Public libraries in North America

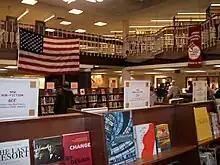
The public library in Summit, New Jersey

The first free public library supported by taxation in the world was the Peterborough, New Hampshire Town Library which was founded at town meeting on April 9, 1833. Many sources claim to have been the first, such as Boston's Public Library, which was the second, established in 1852. The Boston Public Library opened on March 20, 1854. The first free continuous children's library in the United States was funded privately, founded in 1835 in Arlington, Massachusetts.